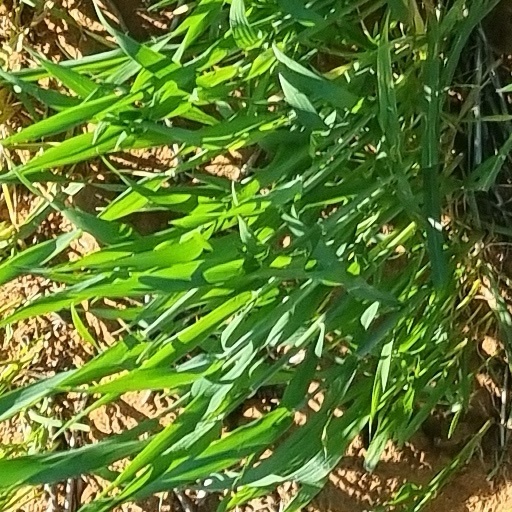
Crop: wheat